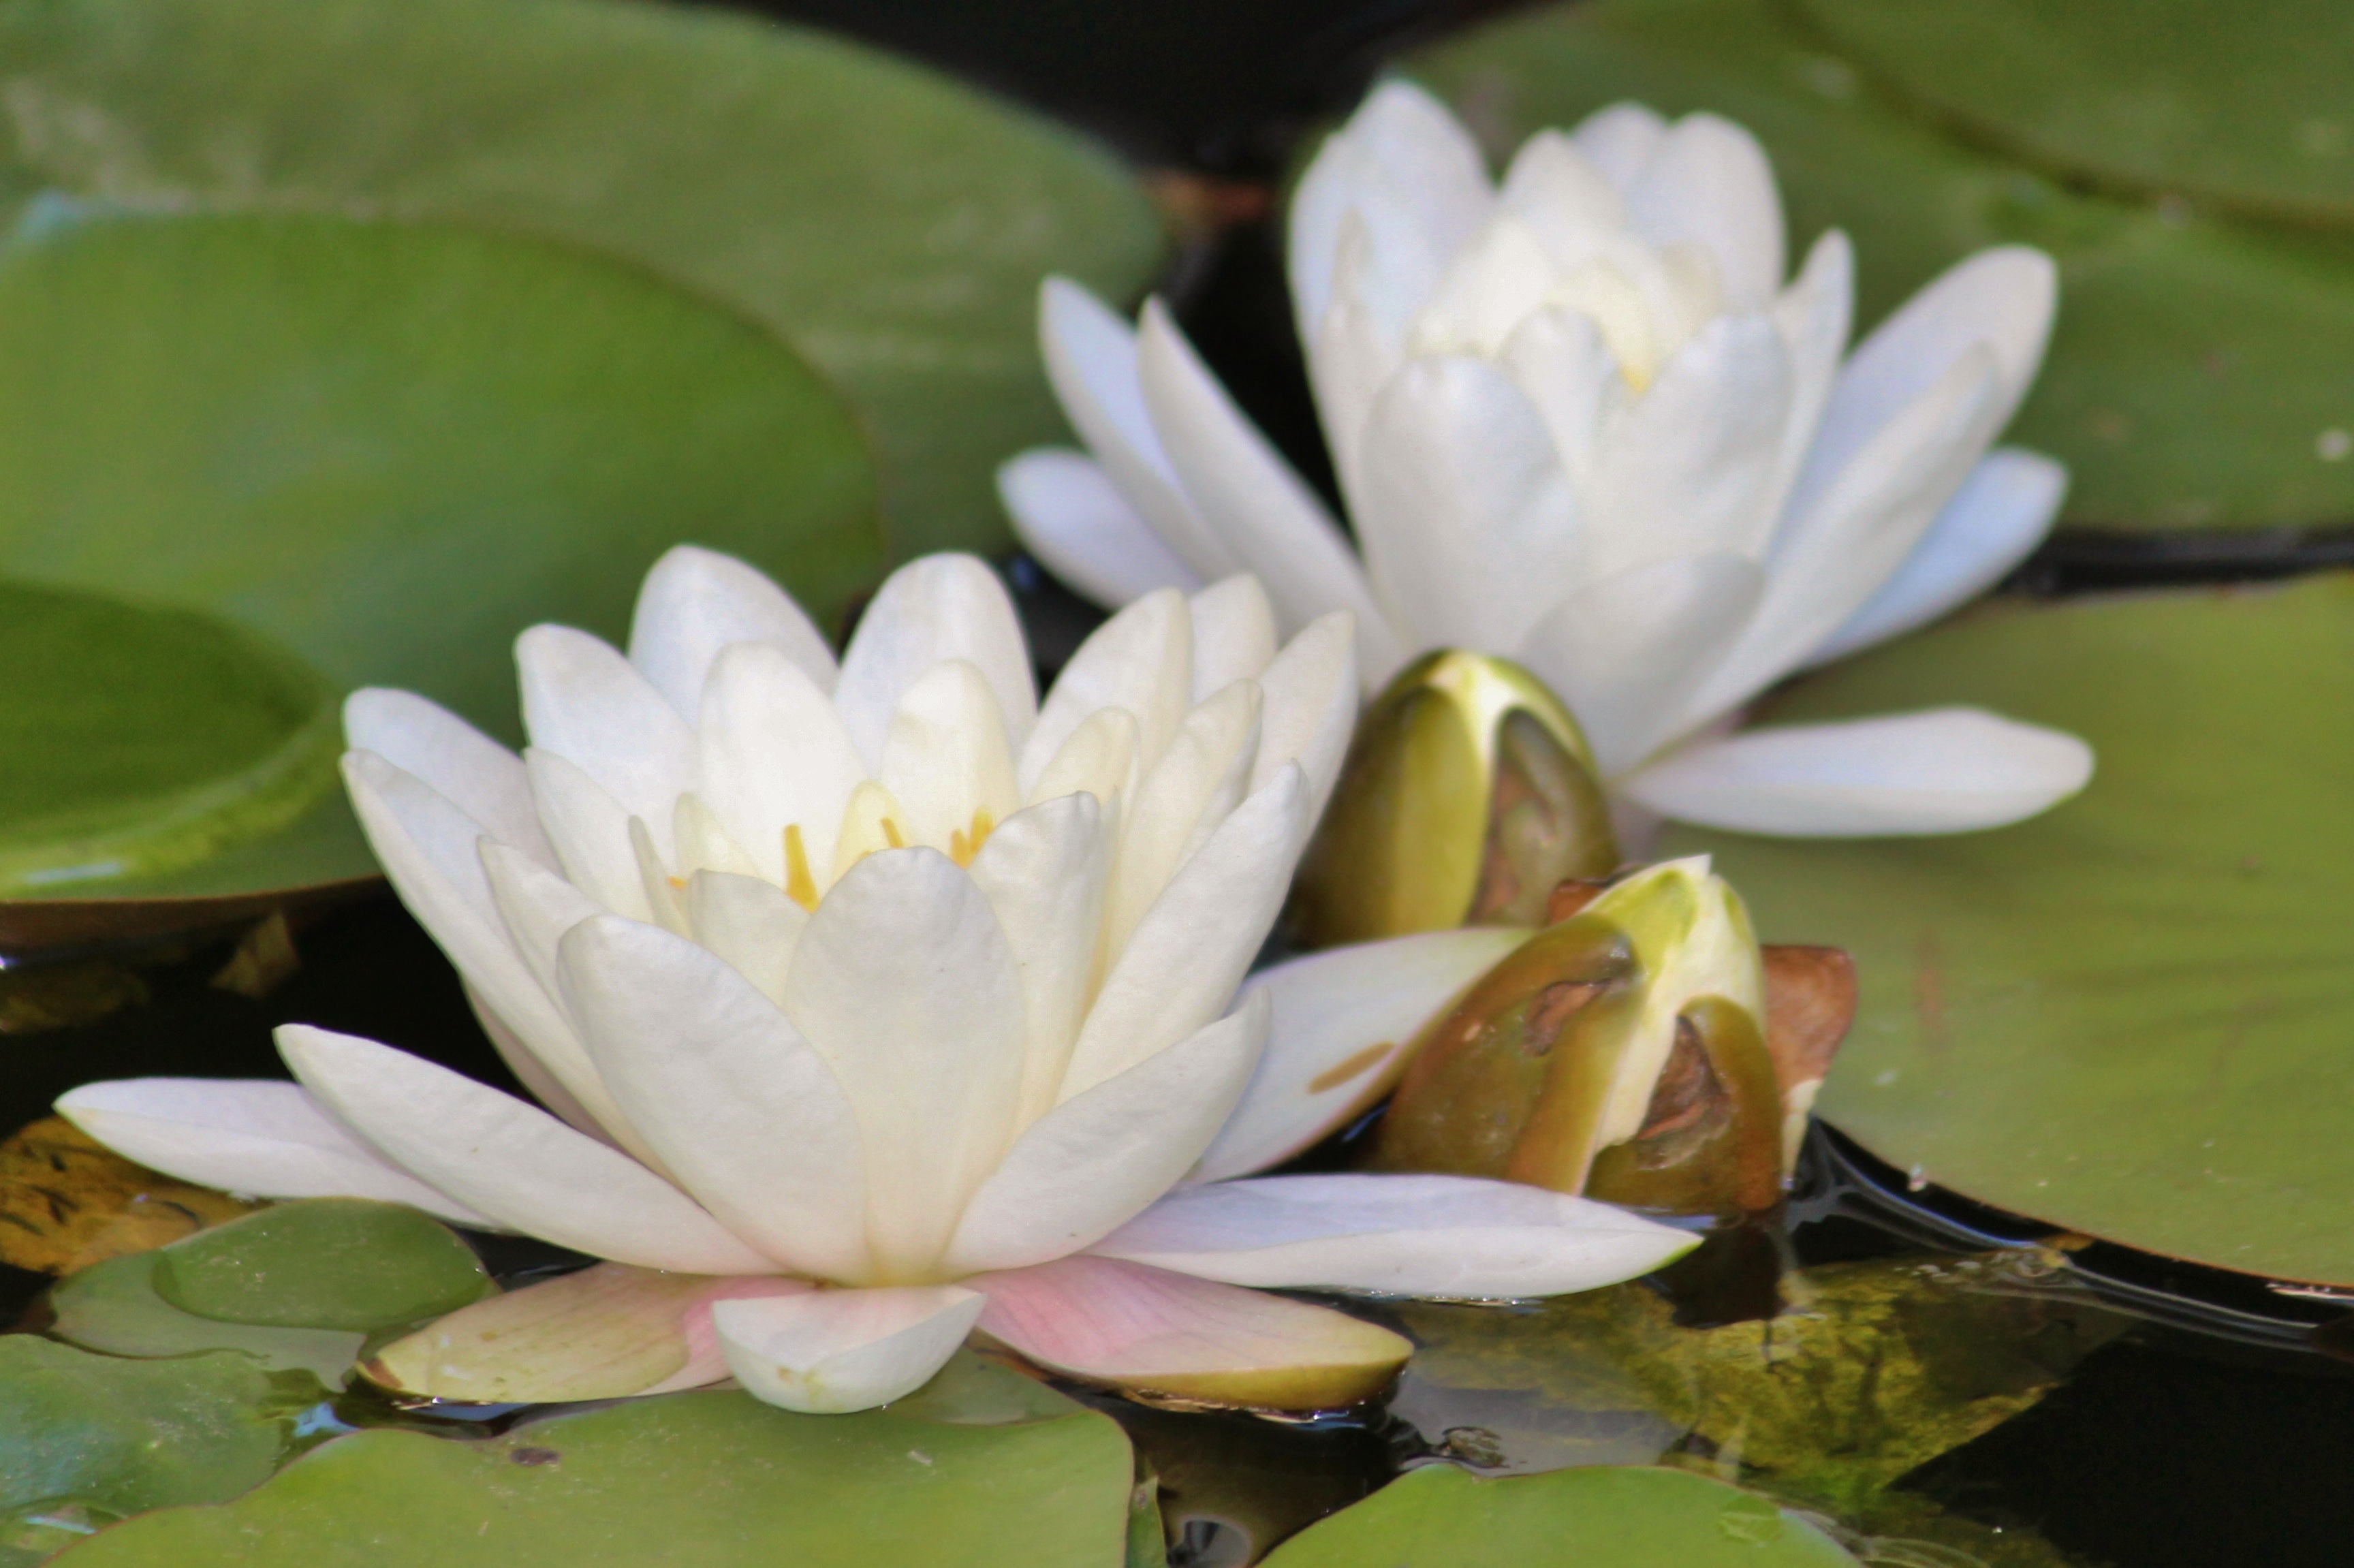
nature, blossom, plant, white, leaf, flower, petal, pond, green, botany, sacred lotus, aquatic plant, flora, close up, lotus, lily, water lilies, macro photography, flowering plant, white water lily, land plant, lotus family, proteales